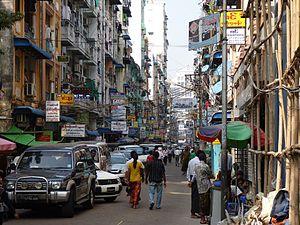
Rangoun ou Rangoon, officiellement renommée Yangon en 1989, est la capitale économique et la plus grande ville de la Birmanie avec 4,5 millions d'habitants. Située sur le fleuve Yangon né de la confluence des rivières Bago et Myitmaka, elle se trouve à trente kilomètres du golfe de Martaban, sur la mer d'Andaman.